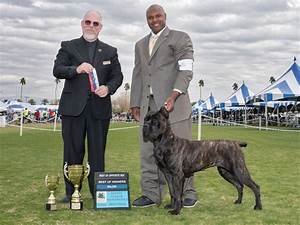
Label: cane